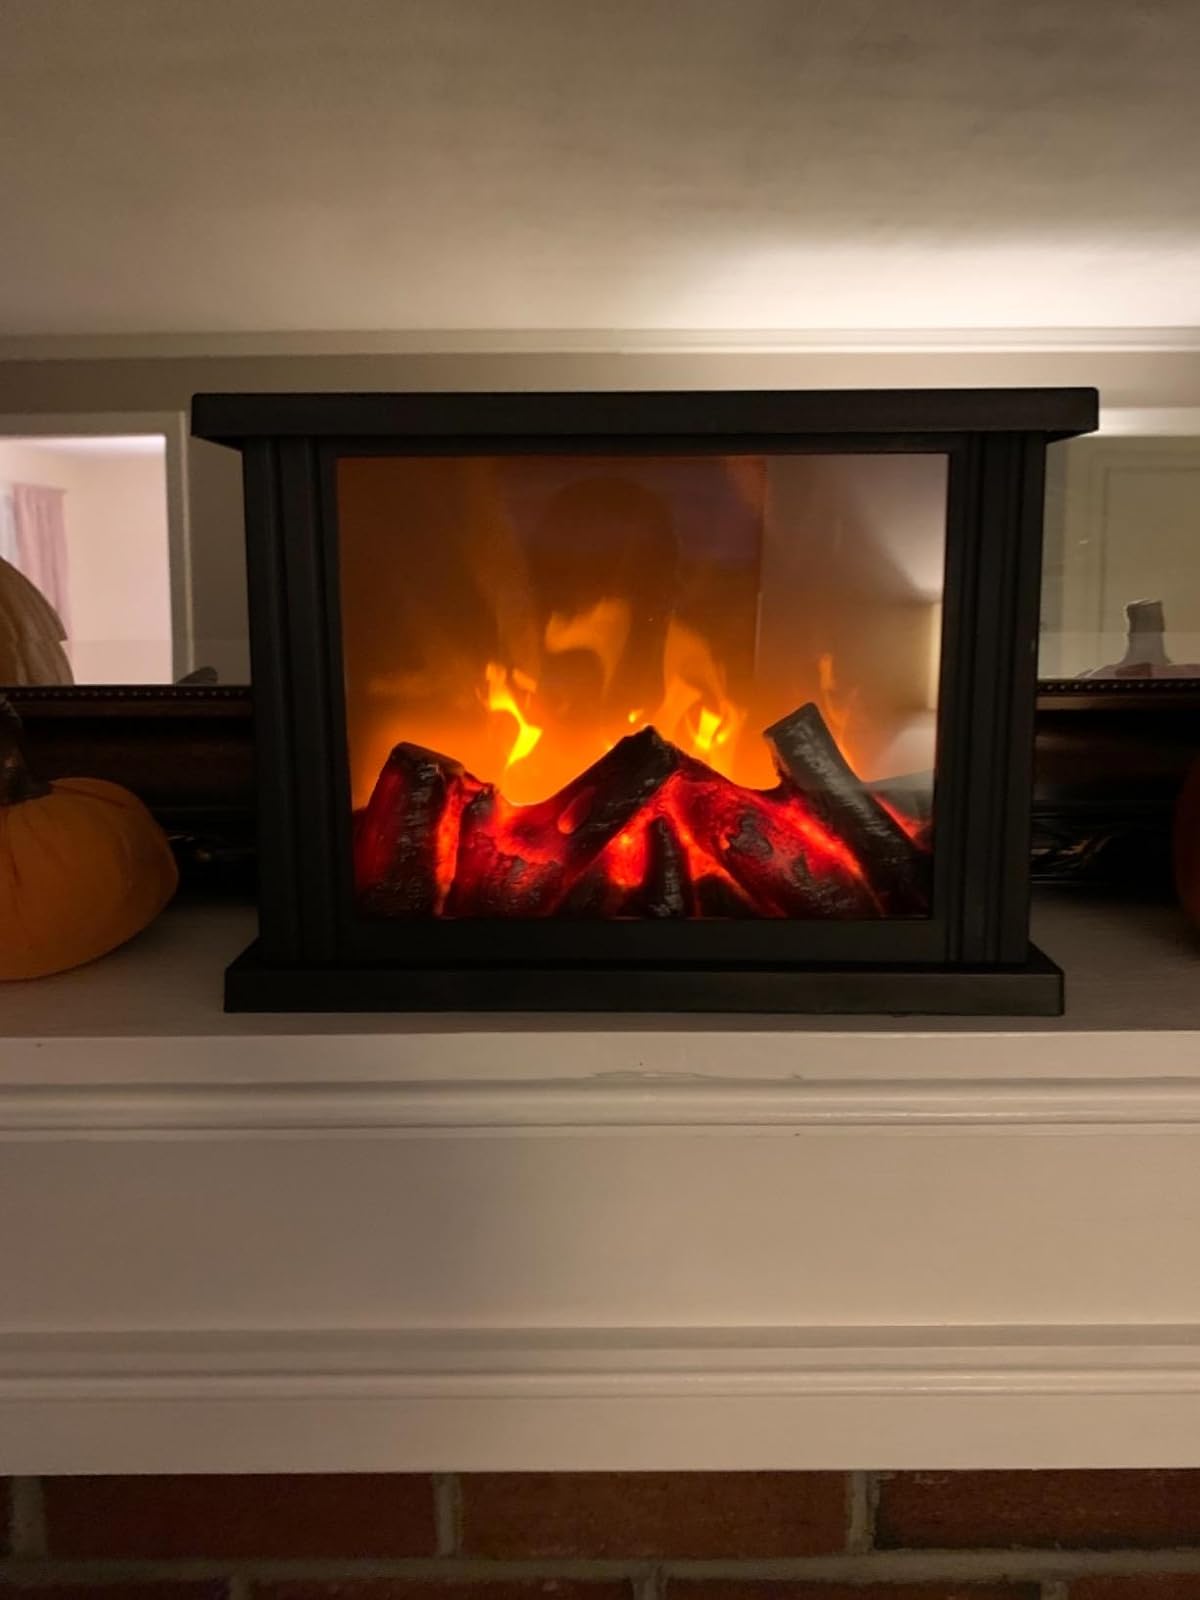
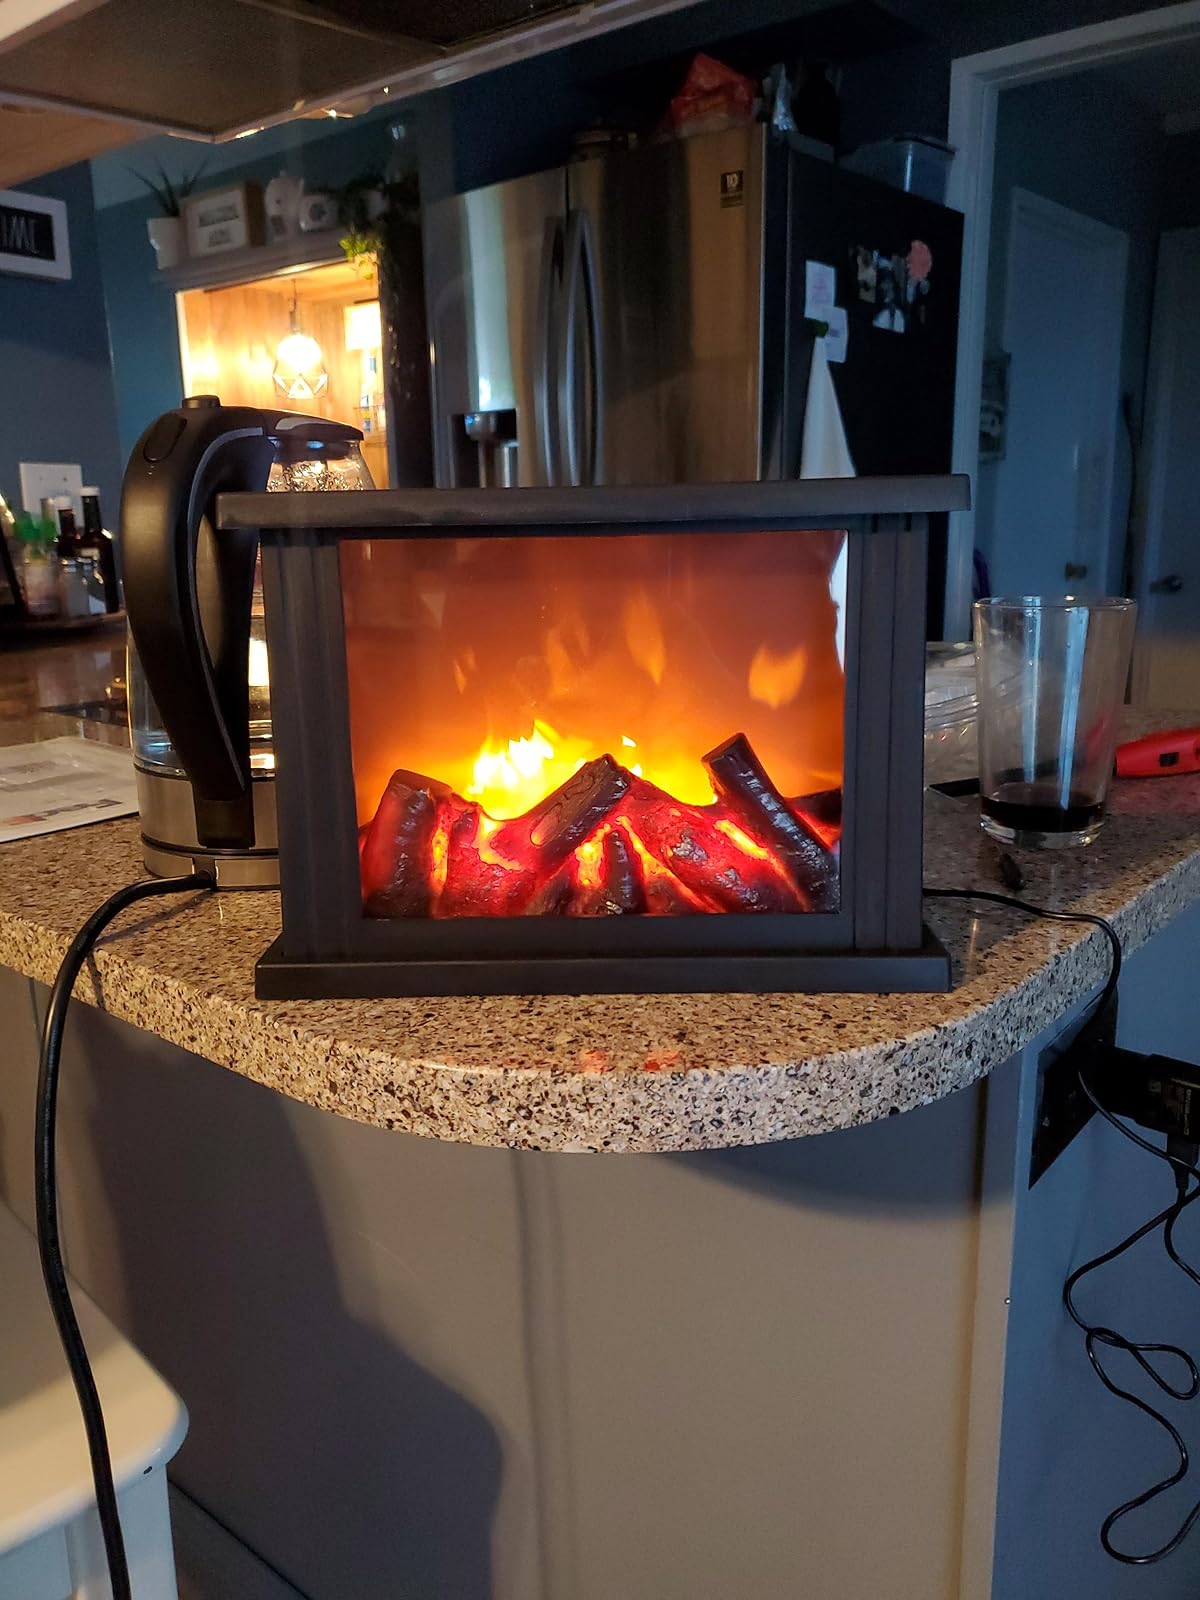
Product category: lantern
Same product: yes